Cobalt(II) chloride

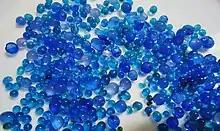
The deep blue colour of this moisture indicating silica gel is due to cobalt chloride. When hydrated the colour changes to a light pink/purple.

Cobalt chloride is a common visual moisture indicator due to its distinct colour change when hydrated. The colour change is from some shade of blue when dry, to a pink when hydrated, although the shade of colour depends on the substrate and concentration. It is impregnated into paper to make test strips for detecting moisture in solutions, or more slowly, in air/gas. Desiccants such as silica gel can incorporate cobalt chloride to indicate when it is "spent" (i.e. hydrated).